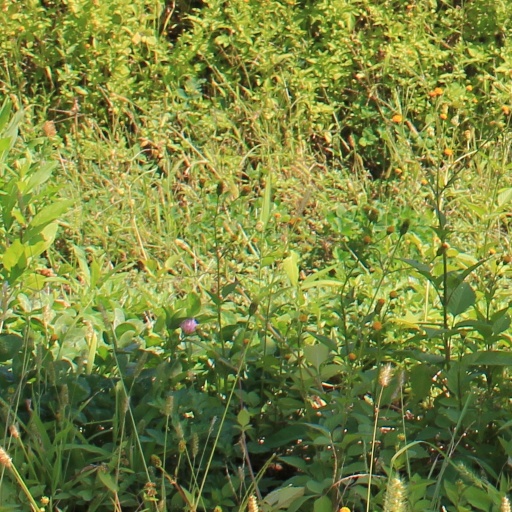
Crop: grape